Tyyne Leivo-Larsson

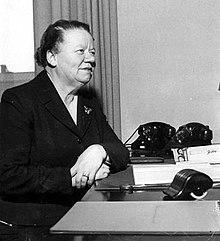
Tyyne Leivo-Larsson in 1948

Tyyne Lilja Leivo-Larsson (née Leivo; 3 March 1902 Uusikirkko – 1 August 1977 Helsinki) was a Finnish Ambassador and MP. She was the first Finnish woman to serve as Ambassador in Oslo from 1958 to 1966 and as Envoy to Reykjavík in 1958–1964 (Ambassador 1964–1965) and the first Nordic woman, who led the government when she served as Deputy Prime Minister for Reino Kuuskoski in 1958.